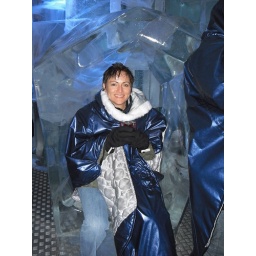
Tracy sitting in the chair of ice at the Absolut Ice Bar